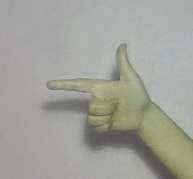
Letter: yaa